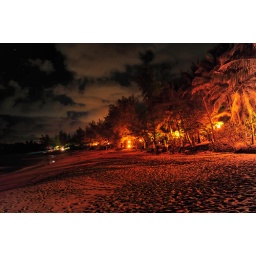
Beach and sky lit by lights along the Tanjung Jara beach